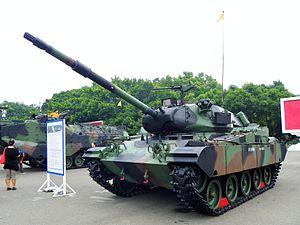
Le char M41 Walker Bulldog est un char léger américain qui a été conçu pour remplacer le char M24 Chaffee. Il fut nommé en hommage au général Walton Harris Walker, surnommé « Bulldog ».